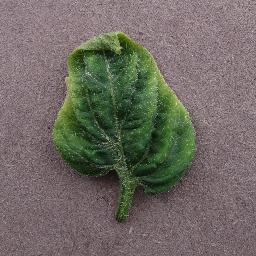
Label: Tomato___Tomato_Yellow_Leaf_Curl_Virus